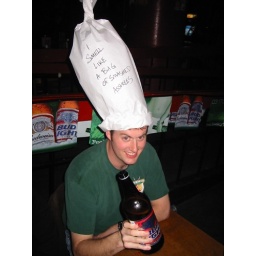
Another hat from Dick's in Boston. &amp;quot;I smell like a bag of smashed assholes&amp;quot; ... gotta love that bar.